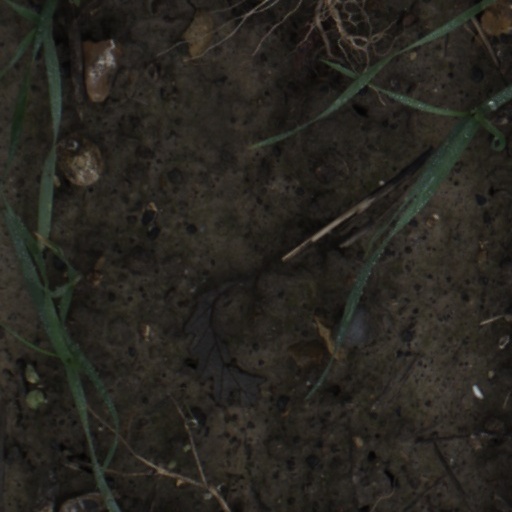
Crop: wheat